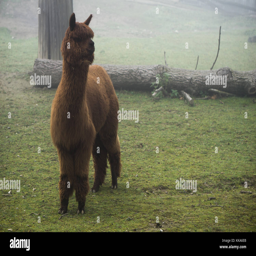
funny looking alpaca on a cold , foggy morning at zoo